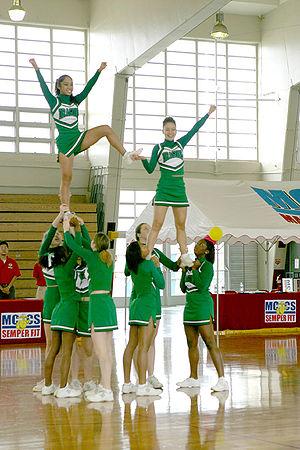
Le cheerleading, ou la claque en français québécois, est une activité sportive au cours de laquelle les participants appelés « cheerleaders » encouragent l'équipe qu'ils supportent. Cet encouragement peut prendre diverses formes allant du simple chant de slogans à une activité physique intense.
Une pom-pom girl [pɔm pɔm ɡœʁl], ou meneuse de claque, est une athlète munie de pompons aux couleurs d'une équipe sportive, participant à un spectacle de chant, de danse et de figures acrobatiques donné pour encourager cette équipe lors d'événements et de championnats sportifs.